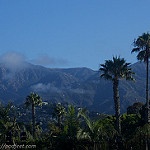
Scene: Outdoor